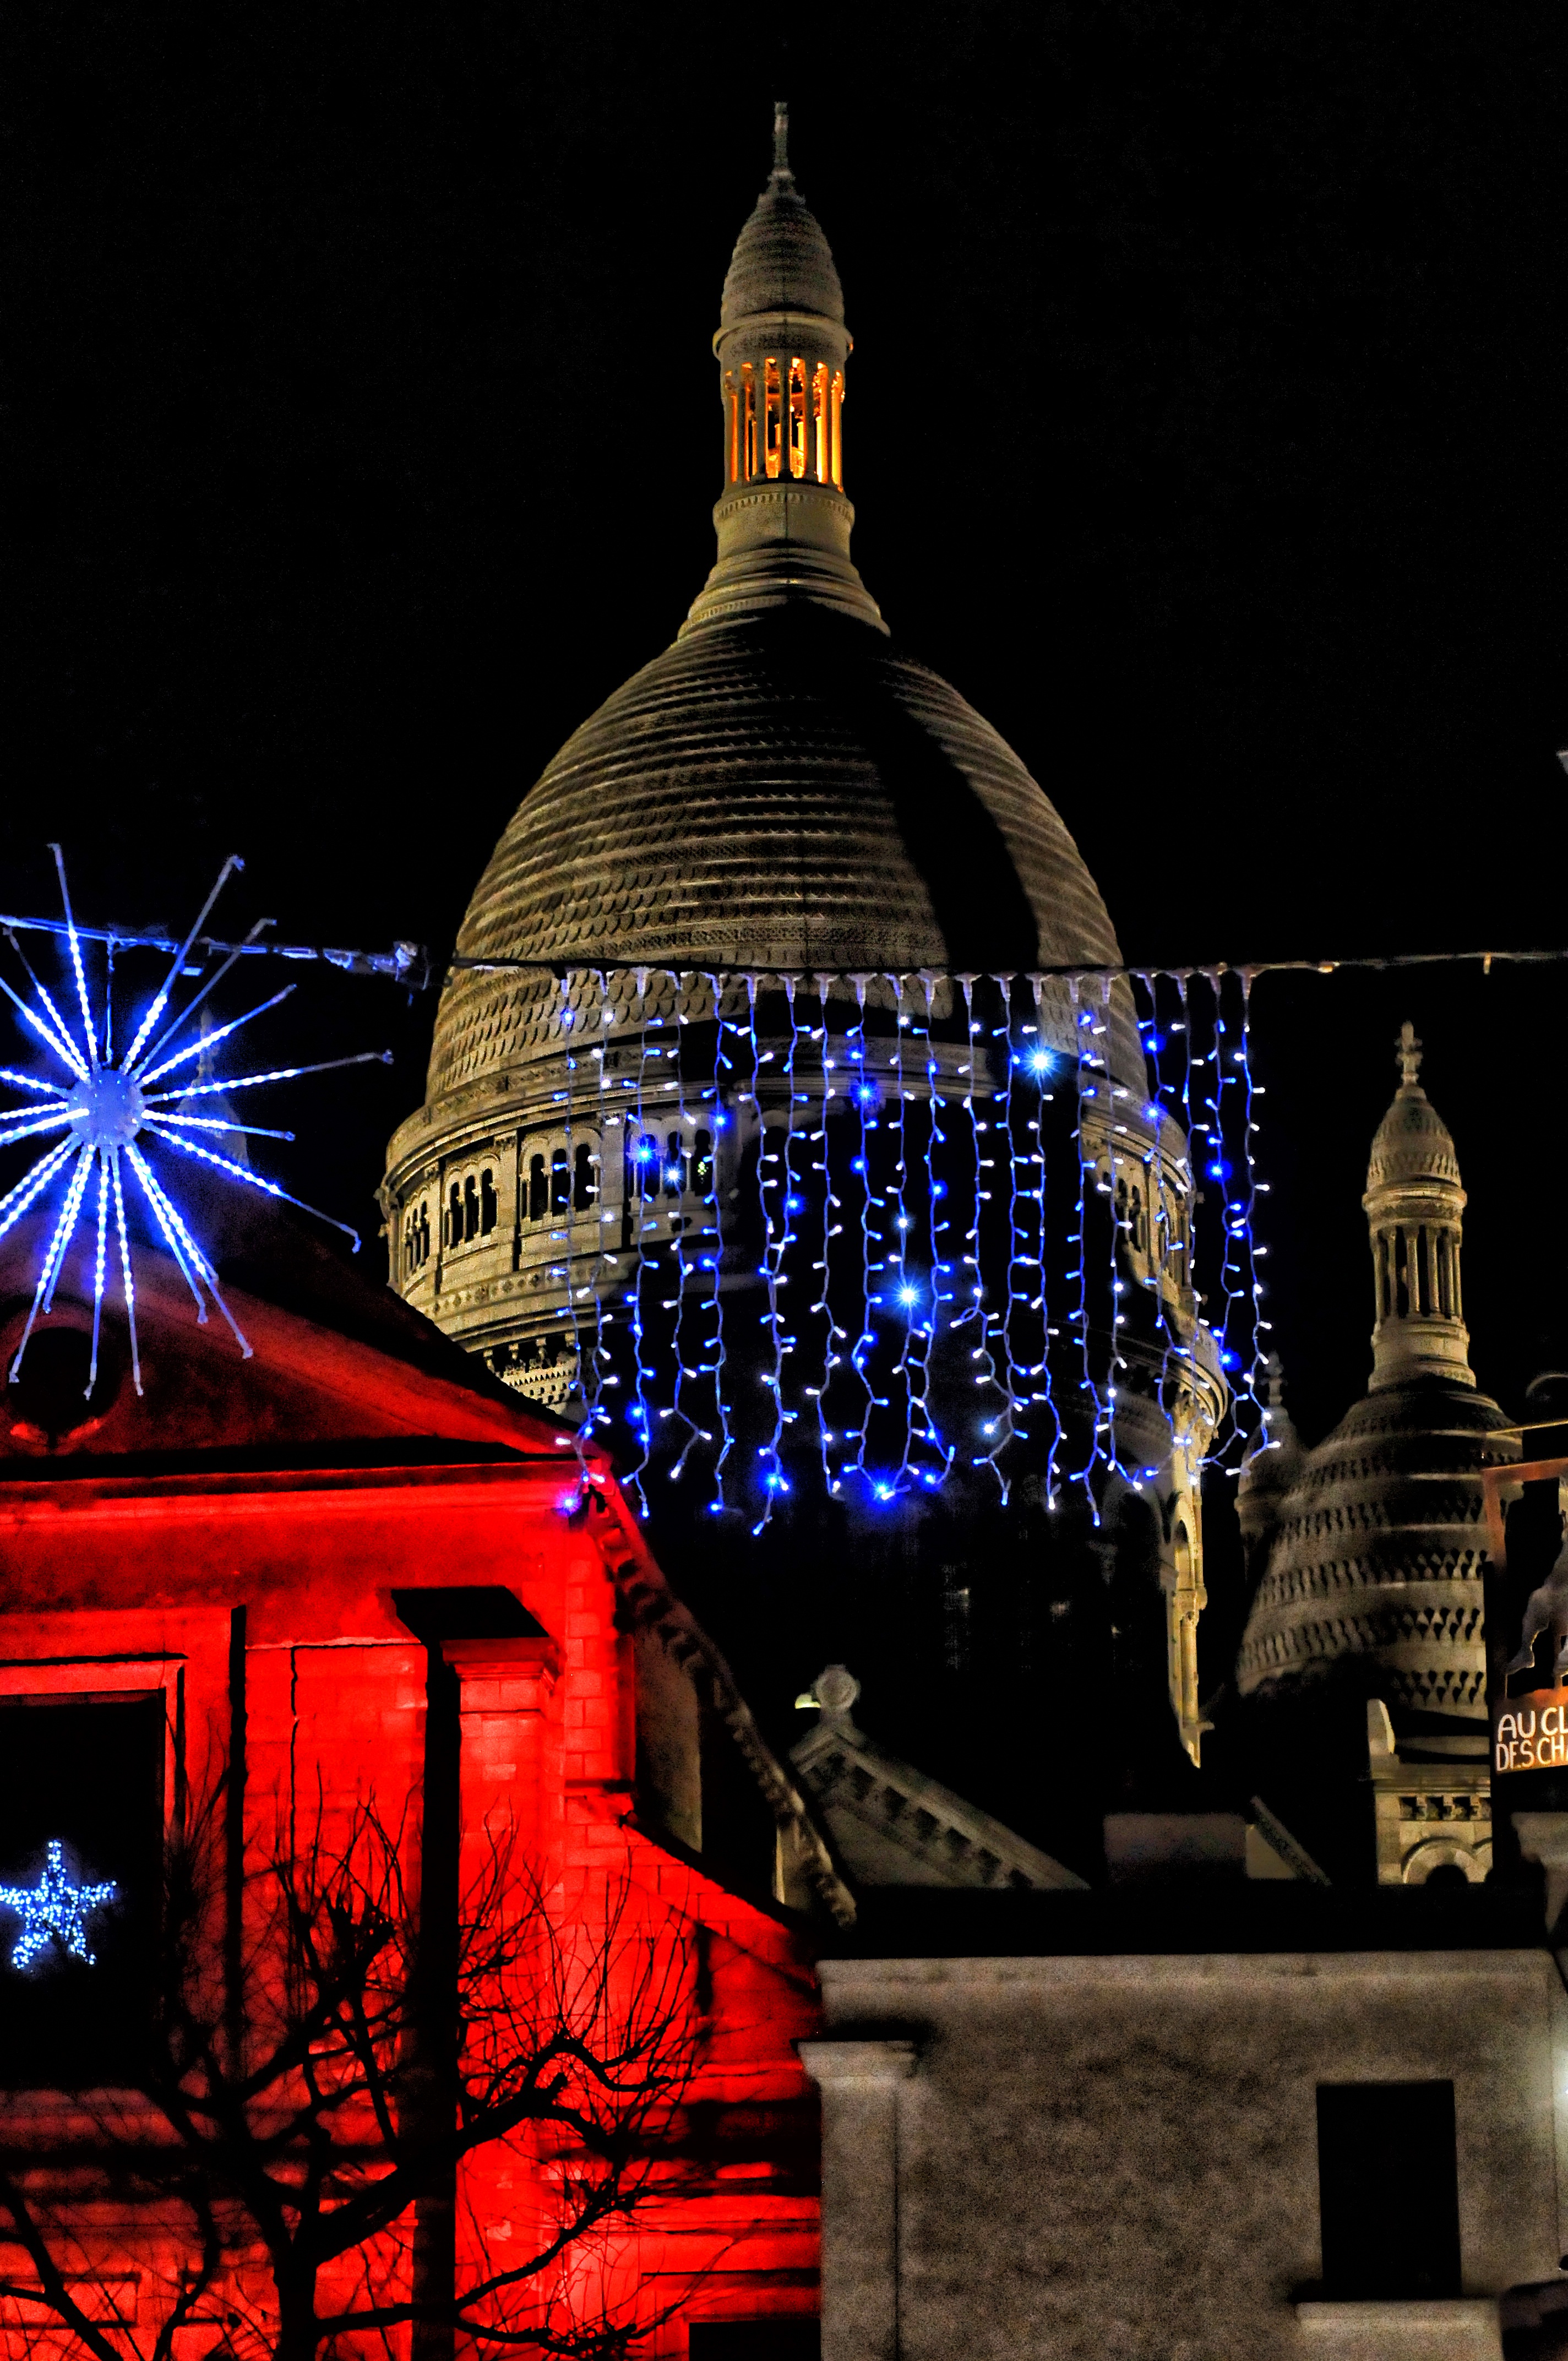
light, night, evening, decoration, color, landmark, darkness, christmas, lighting, christmas decoration, colors, montmartre, basilica, dome, christmas lights, sacr coeur